Rose Parade

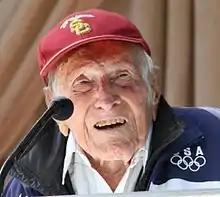
2015 Grand Marshal Louis Zamperini at Tournament House

In 1891, the Monrovia Town Band was the first musical group to perform in the Rose Parade. In 1998, the Washington Township High School Minutemen Marching Band from Sewell, New Jersey became the first band in the history of the Rose Parade to decorate its entire ranks with live flowers, in keeping with the practice of decorating the parade floats. From the neighboring town of Arcadia, the Arcadia High School Apache Marching Band and Colorguard has appeared for 15 years, returning about every four years. The Allen Eagle Escadrille from Allen, Texas had a record breaking 780 members in the 2016 Rose Parade.